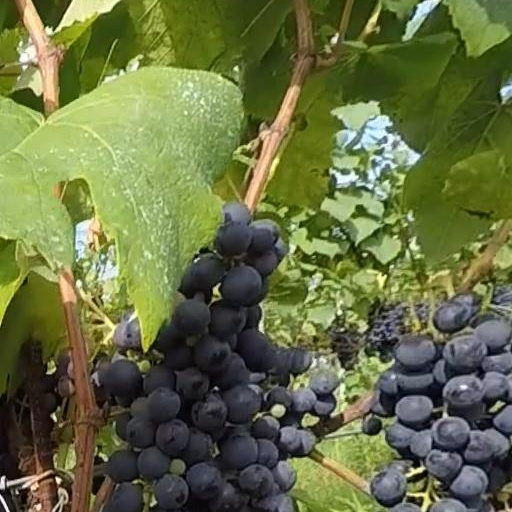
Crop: grape